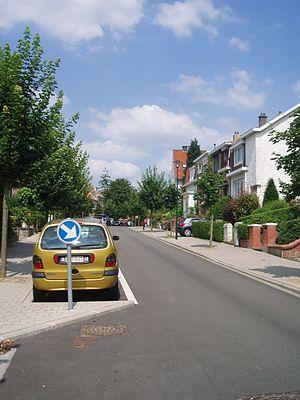
avenue Sainte Anne Auderghem Belgium
L'avenue Sainte-Anne est une rue bruxelloise de la commune d'Auderghem qui relie la chaussée de Tervueren à l'avenue Cardinal Micara.